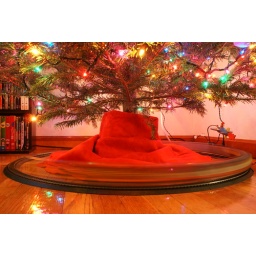
This is a long exposure of 3.2 seconds The train was moving around the tree as the shot was taken.